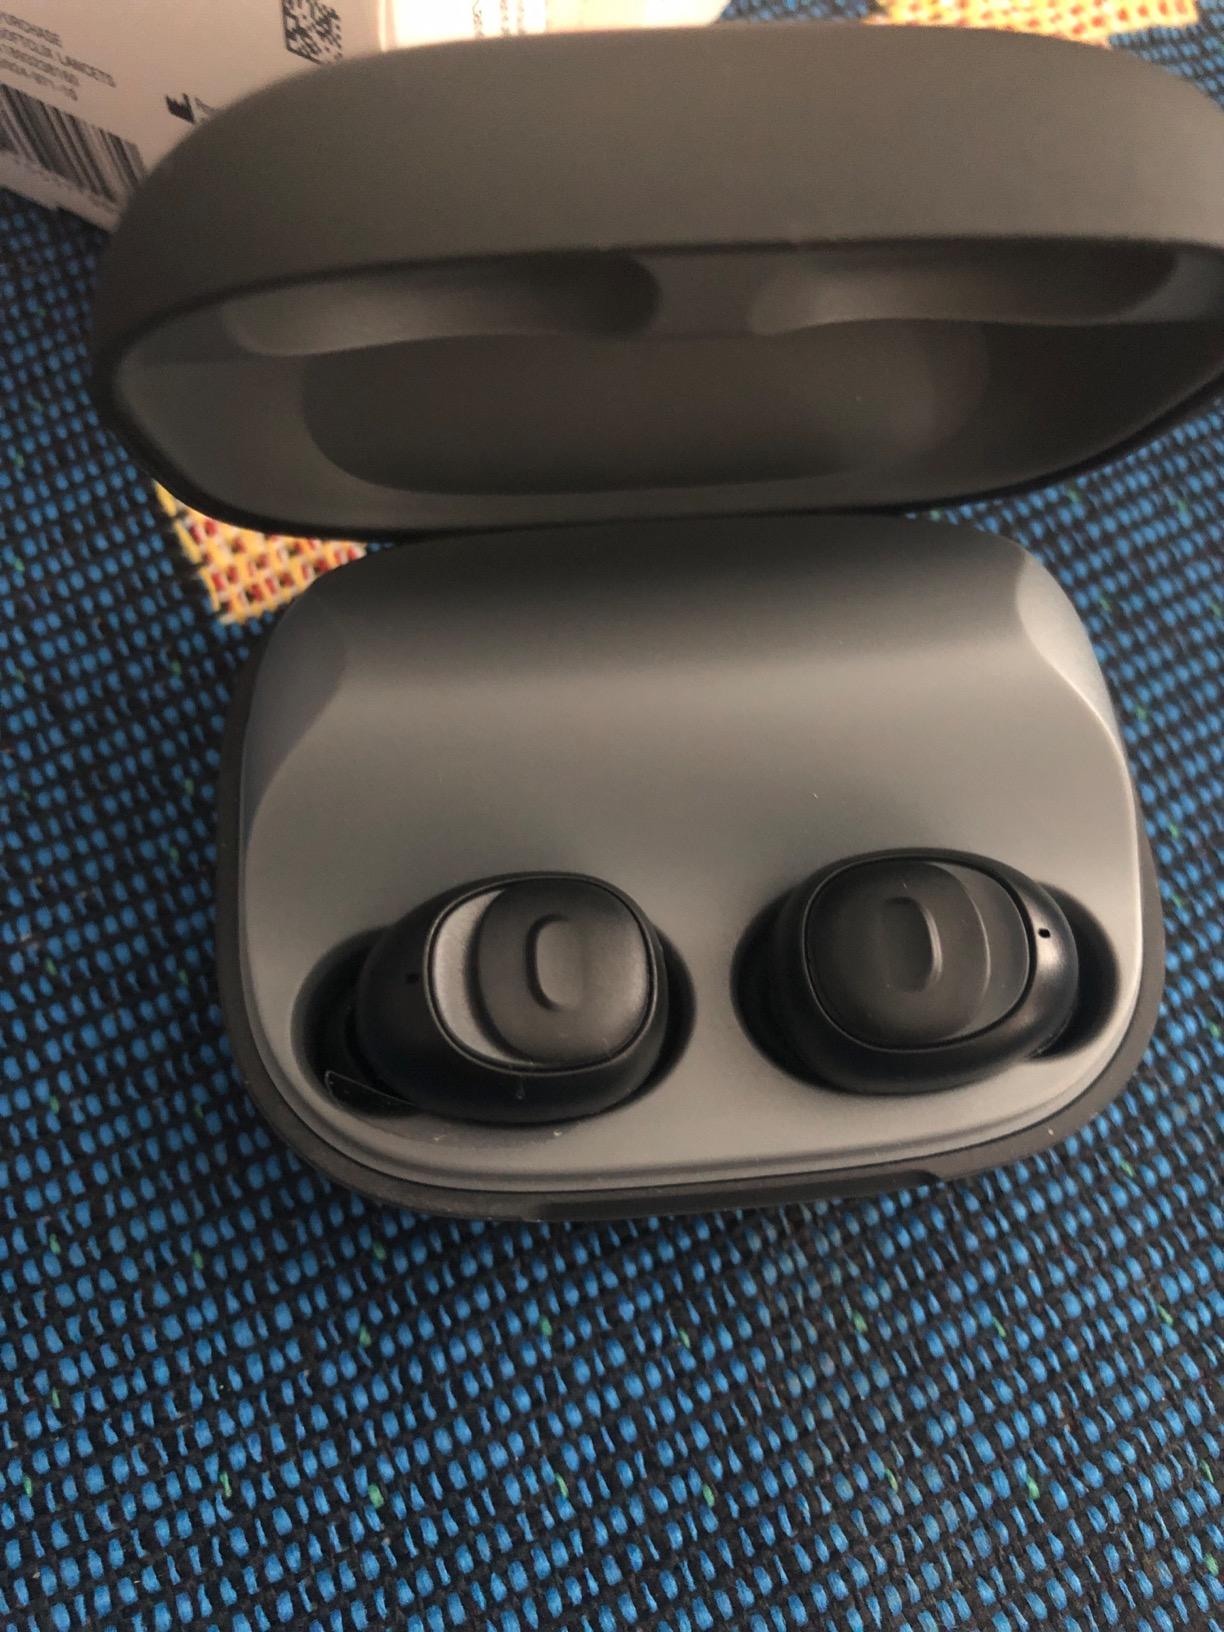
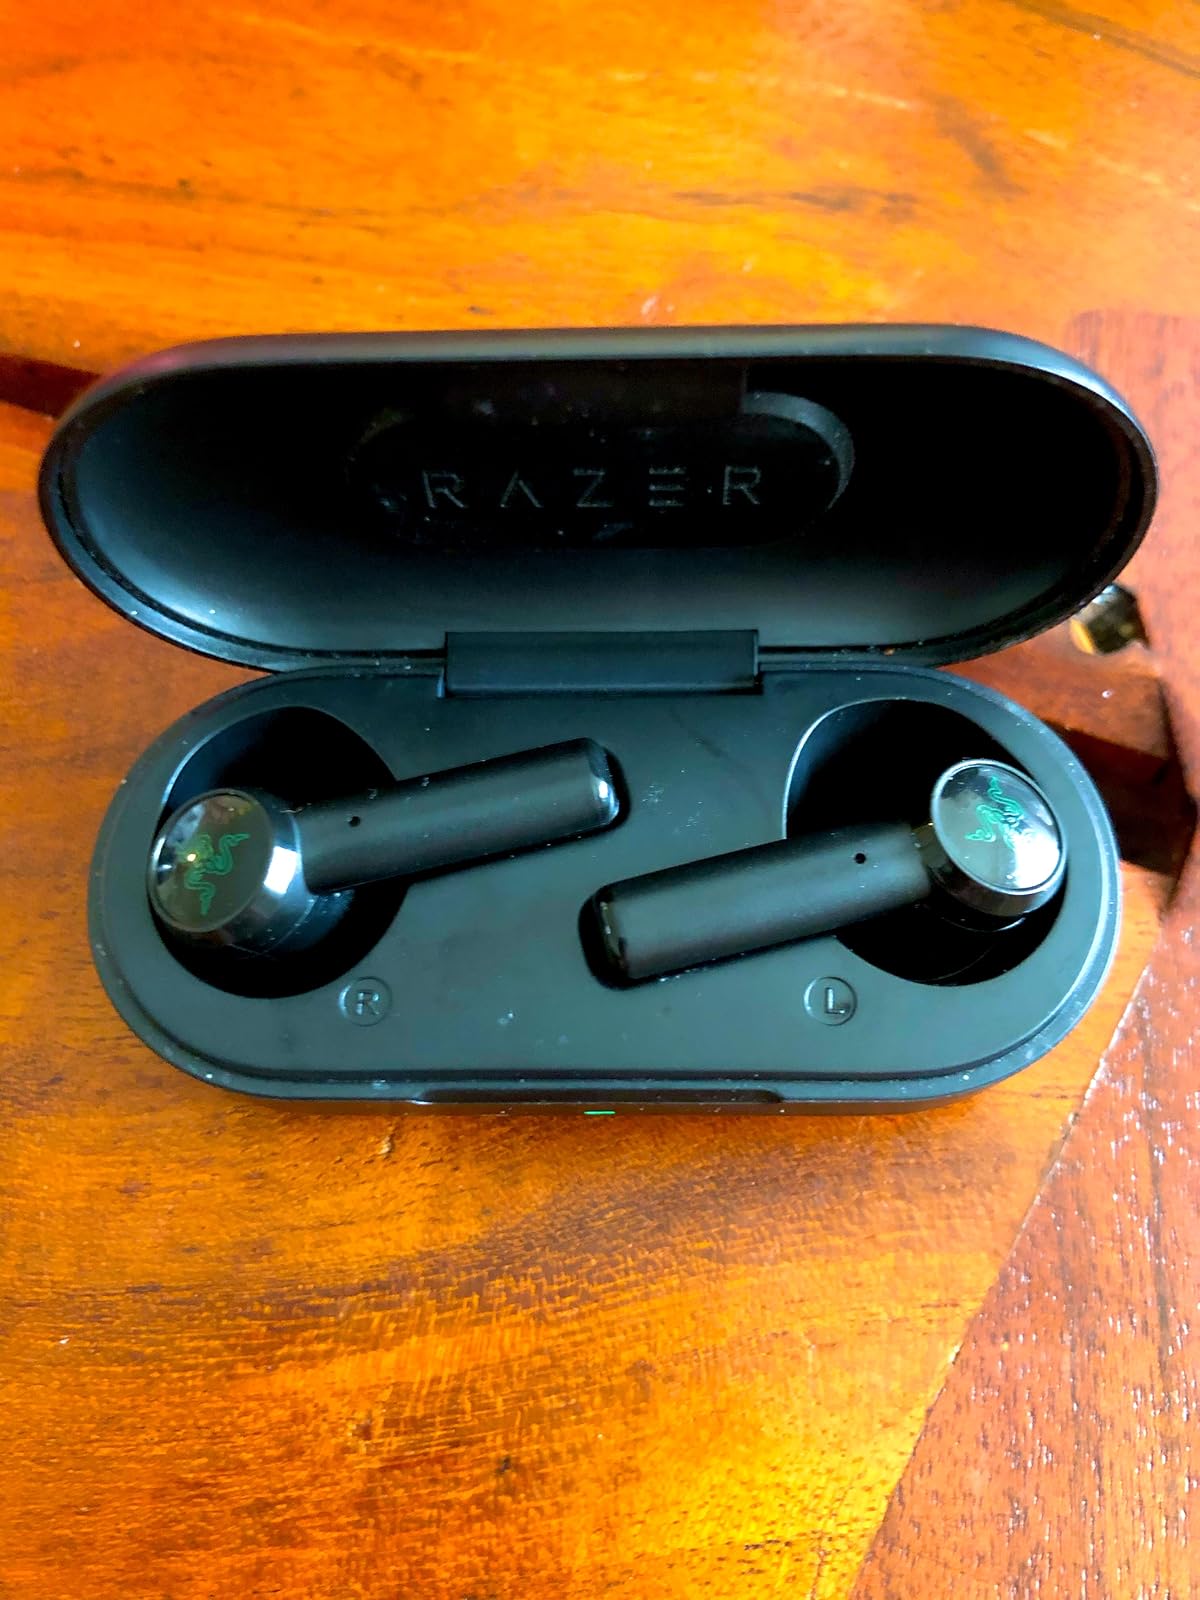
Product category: earbuds
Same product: no